Srinivasa Ramanujan

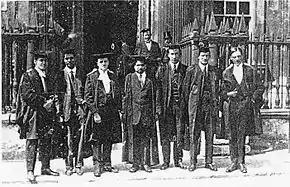
Ramanujan (centre) and his colleague G. H. Hardy (rightmost), with scientists and other mathematicians, outside the Senate House, Cambridge, c.1914–19

After the marriage, Ramanujan developed a hydrocele testis. The condition could be treated with a routine surgical operation that would release the blocked fluid in the scrotal sac, but his family could not afford the operation. In January 1910, a doctor volunteered to do the surgery at no cost.